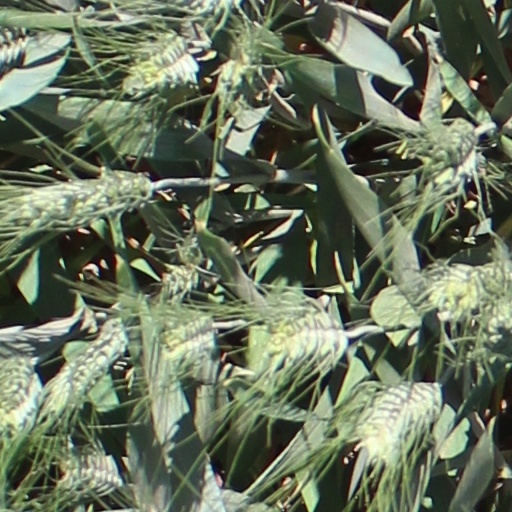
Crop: wheat